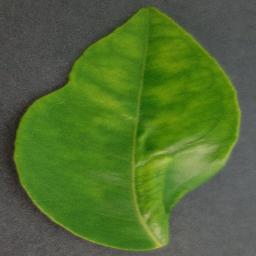
Label: Orange___Haunglongbing_(Citrus_greening)